Peat

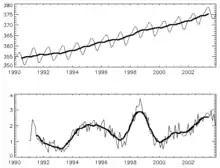
Increase, and change relative to previous year, of the atmospheric concentration of carbon dioxide

The distinctive ecological conditions of peat wetlands provide a habitat for distinctive fauna and flora. For example, whooping cranes nest in North American peatlands, whilst Siberian cranes nest in the West Siberian peatland. Palsa mires have a rich bird life and are an EU-red listed habitat, and in Canada riparian peat banks are used as maternity sites for polar bears. Natural peatlands also have many species of wild orchids and carnivorous plants. For more on biological communities, see wetland, bog or fen.